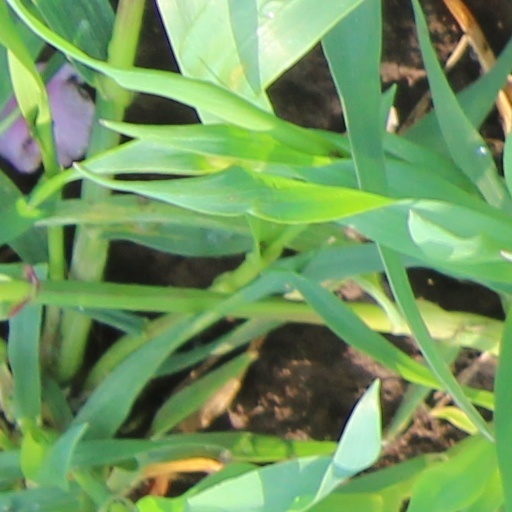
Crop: wheat